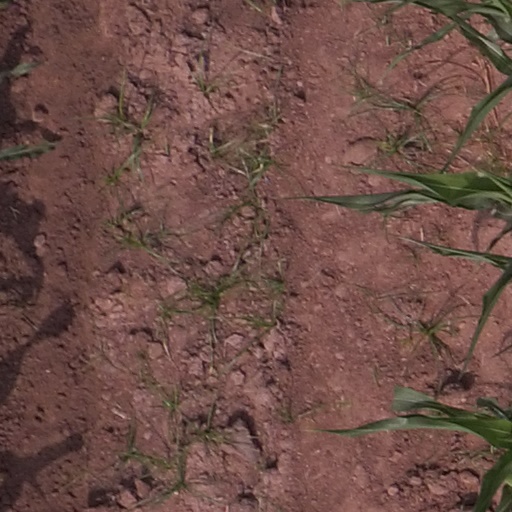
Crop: maize; corn